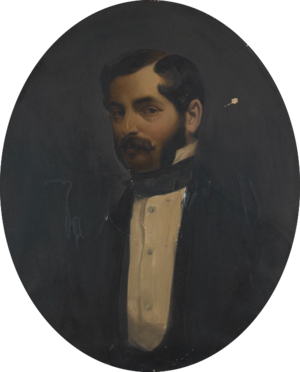
Le château Raba est un château situé sur la commune de Talence, en Gironde.